Dell Latitude

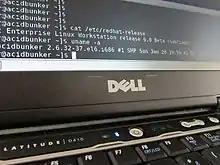
Latitude D410 running Red Hat Enterprise Linux

In March 2006, Dell introduced the D620 (and the D820), its first business-oriented notebook with a dual-core processor available. The D620 marked the transition from strictly 32-bit processing to opening-up the potential to run 64-bit operating systems and applications. Initially available with the interim "Yonah" Core Duo (x86 32-bit) processors, it was later sold with the first-generation mobile "Merom" Core 2 (x86-64 64-bit) processor once those became available from Intel in the Fall of 2006; both run on a 667MT/s bus. So depending on the installed processor, a D620 can run x86-64 64-bit software. The D620 used a Socket-M for its motherboard and its CPU is possible to be upgraded. It was initially sold with Intel integrated graphics, but an option to upgrade to a discrete Nvidia GPU became available after a few months. It replaced the raised pointing stick with a "low profile" model and introduced the option of 4-cell and 9-cell batteries in addition to the standard 6-cell model. It uses DDR2 memory and is compatible with both PC2-4200 (533 MHz) and PC2-5300 (667 MHz) memory.